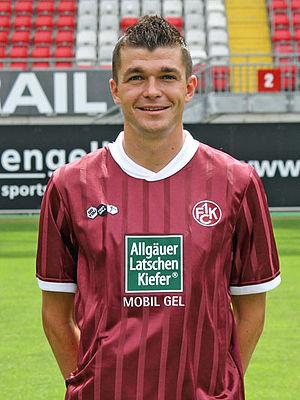
Jan Šimůnek est un footballeur tchèque né le 20 février 1987 à Prague.